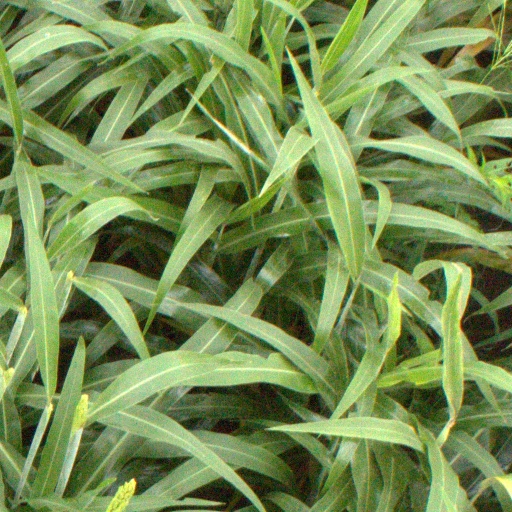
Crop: sorghum